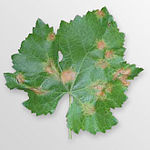
Labels: grape leaf black rot